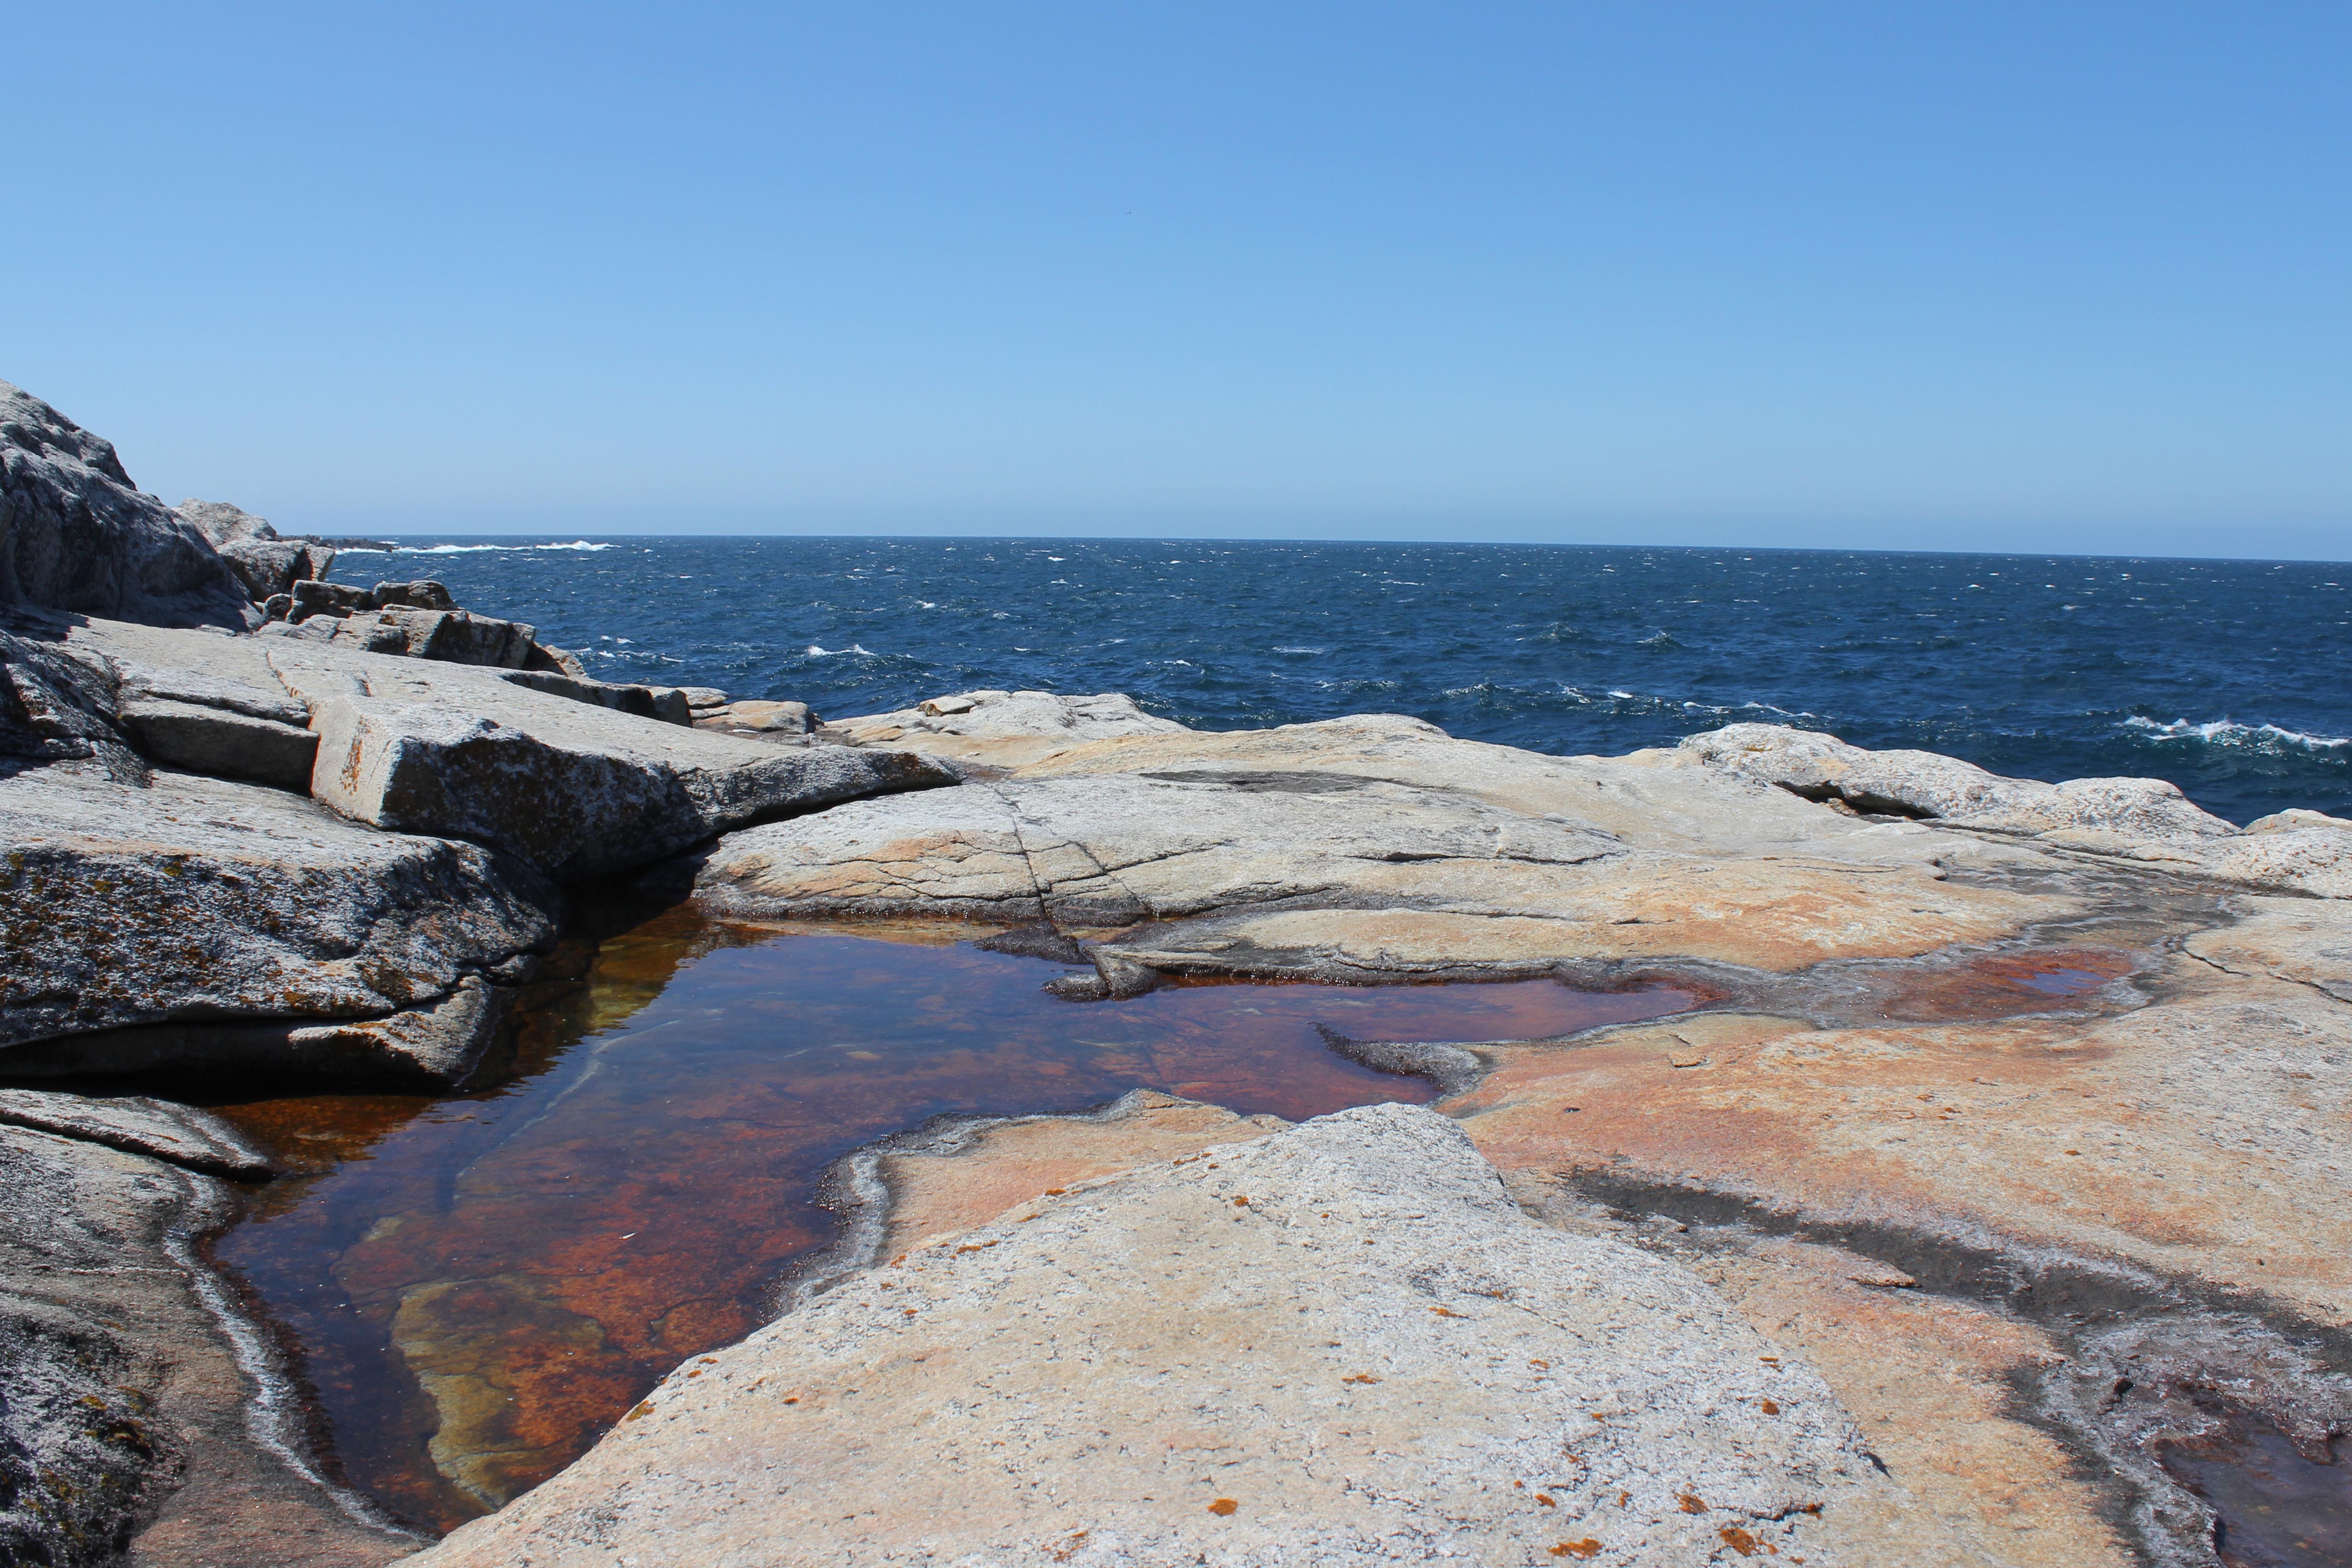
sea, coast, rock, ocean, shore, wave, cliff, cove, bay, terrain, body of water, geology, cape